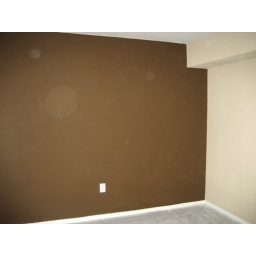
accent wall in bedroom